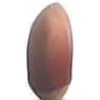
Label: Hazelnut 1